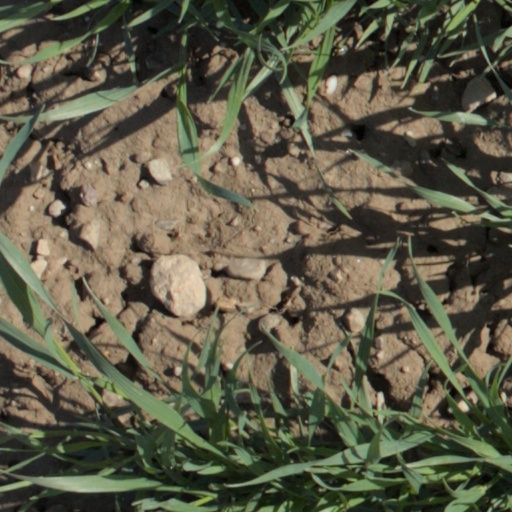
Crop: wheat